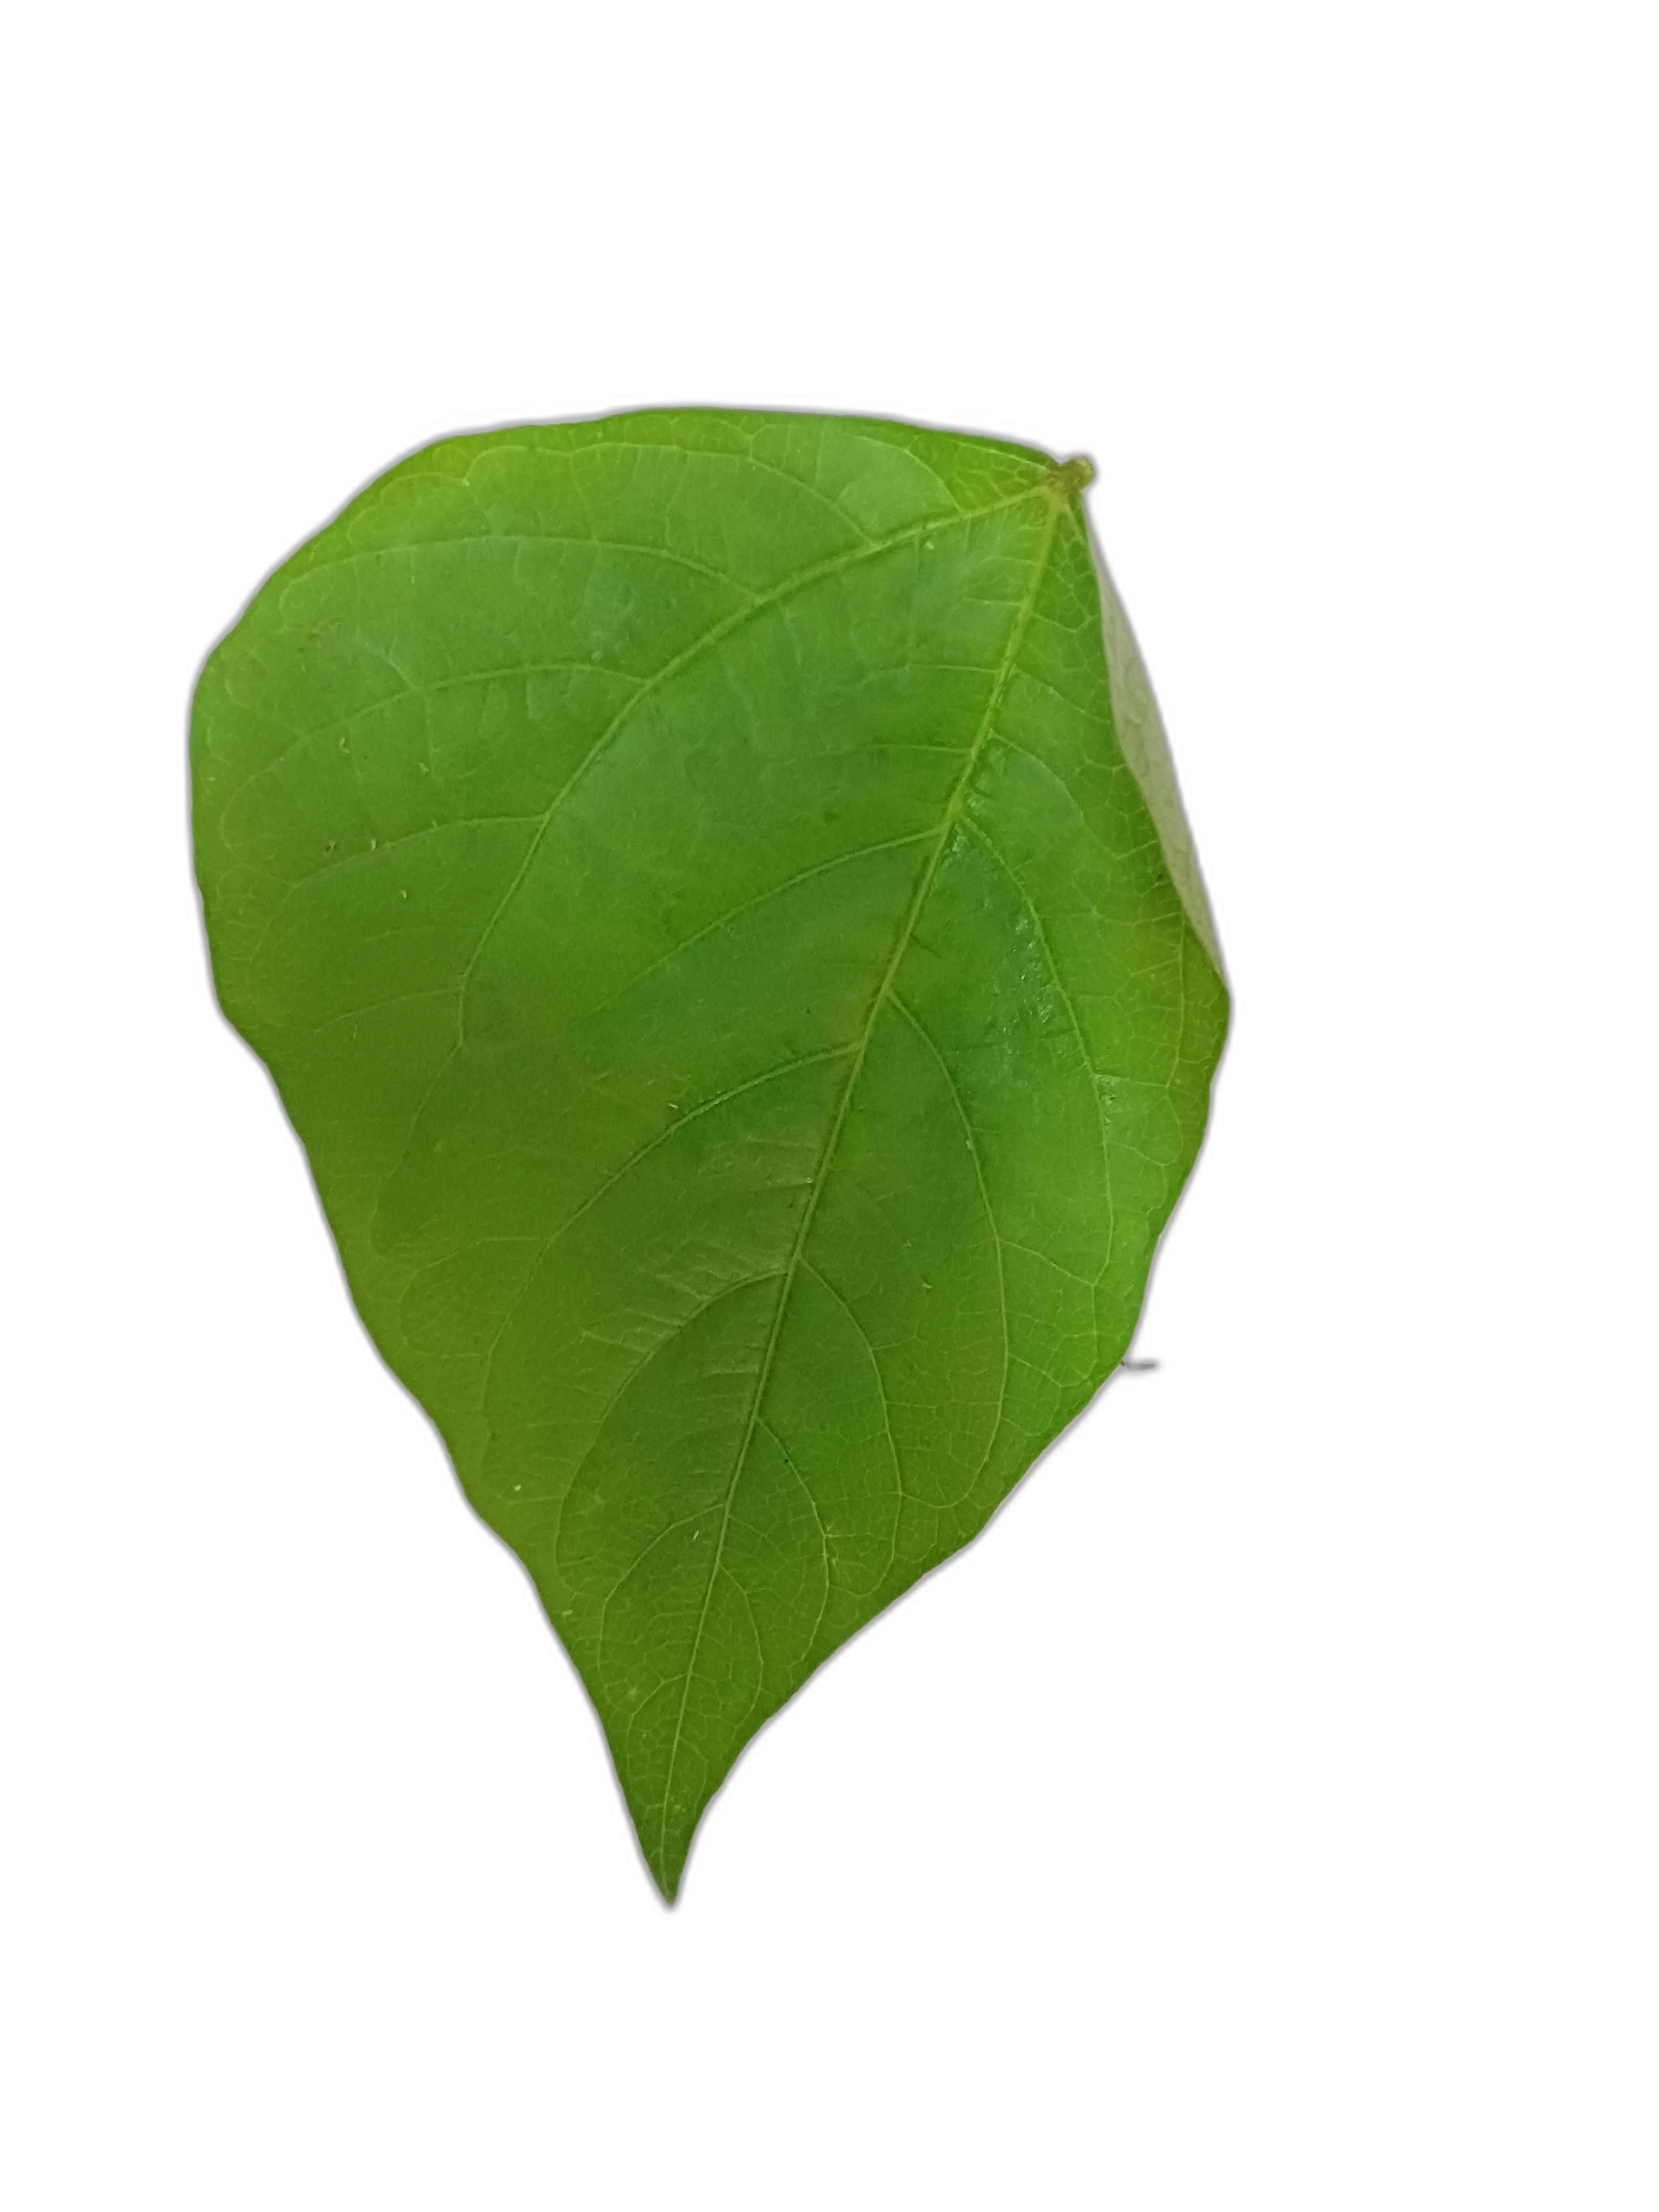
Label: Healthy